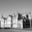
Label: castle